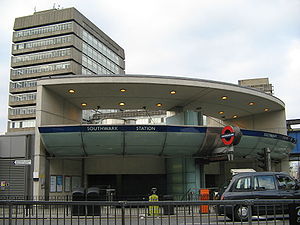
Jubilee line / Stationer
Jubilee line er en London Underground-bane, i Storbritannien. Den er anlagt i to store etaper – den første til Charing Cross i det centrale London, og den senere forlængelse, fra 1999, til Stratford i Østlondon. De seneste stationer er større og har specielle sikkerhedsfaciliteter, begge dele forsøg på at fremtidssikre banen. Efter sin forlængelse til Østlondon, der betjener områder tidligere dårligt forbundet til Underground-netværket, har banen haft en enorm vækst i passagertal og er i øjeblikket den tredje travleste i netværket med over 213 millioner passagerer pr. år. 13 af de 27 stationer er underjordiske.